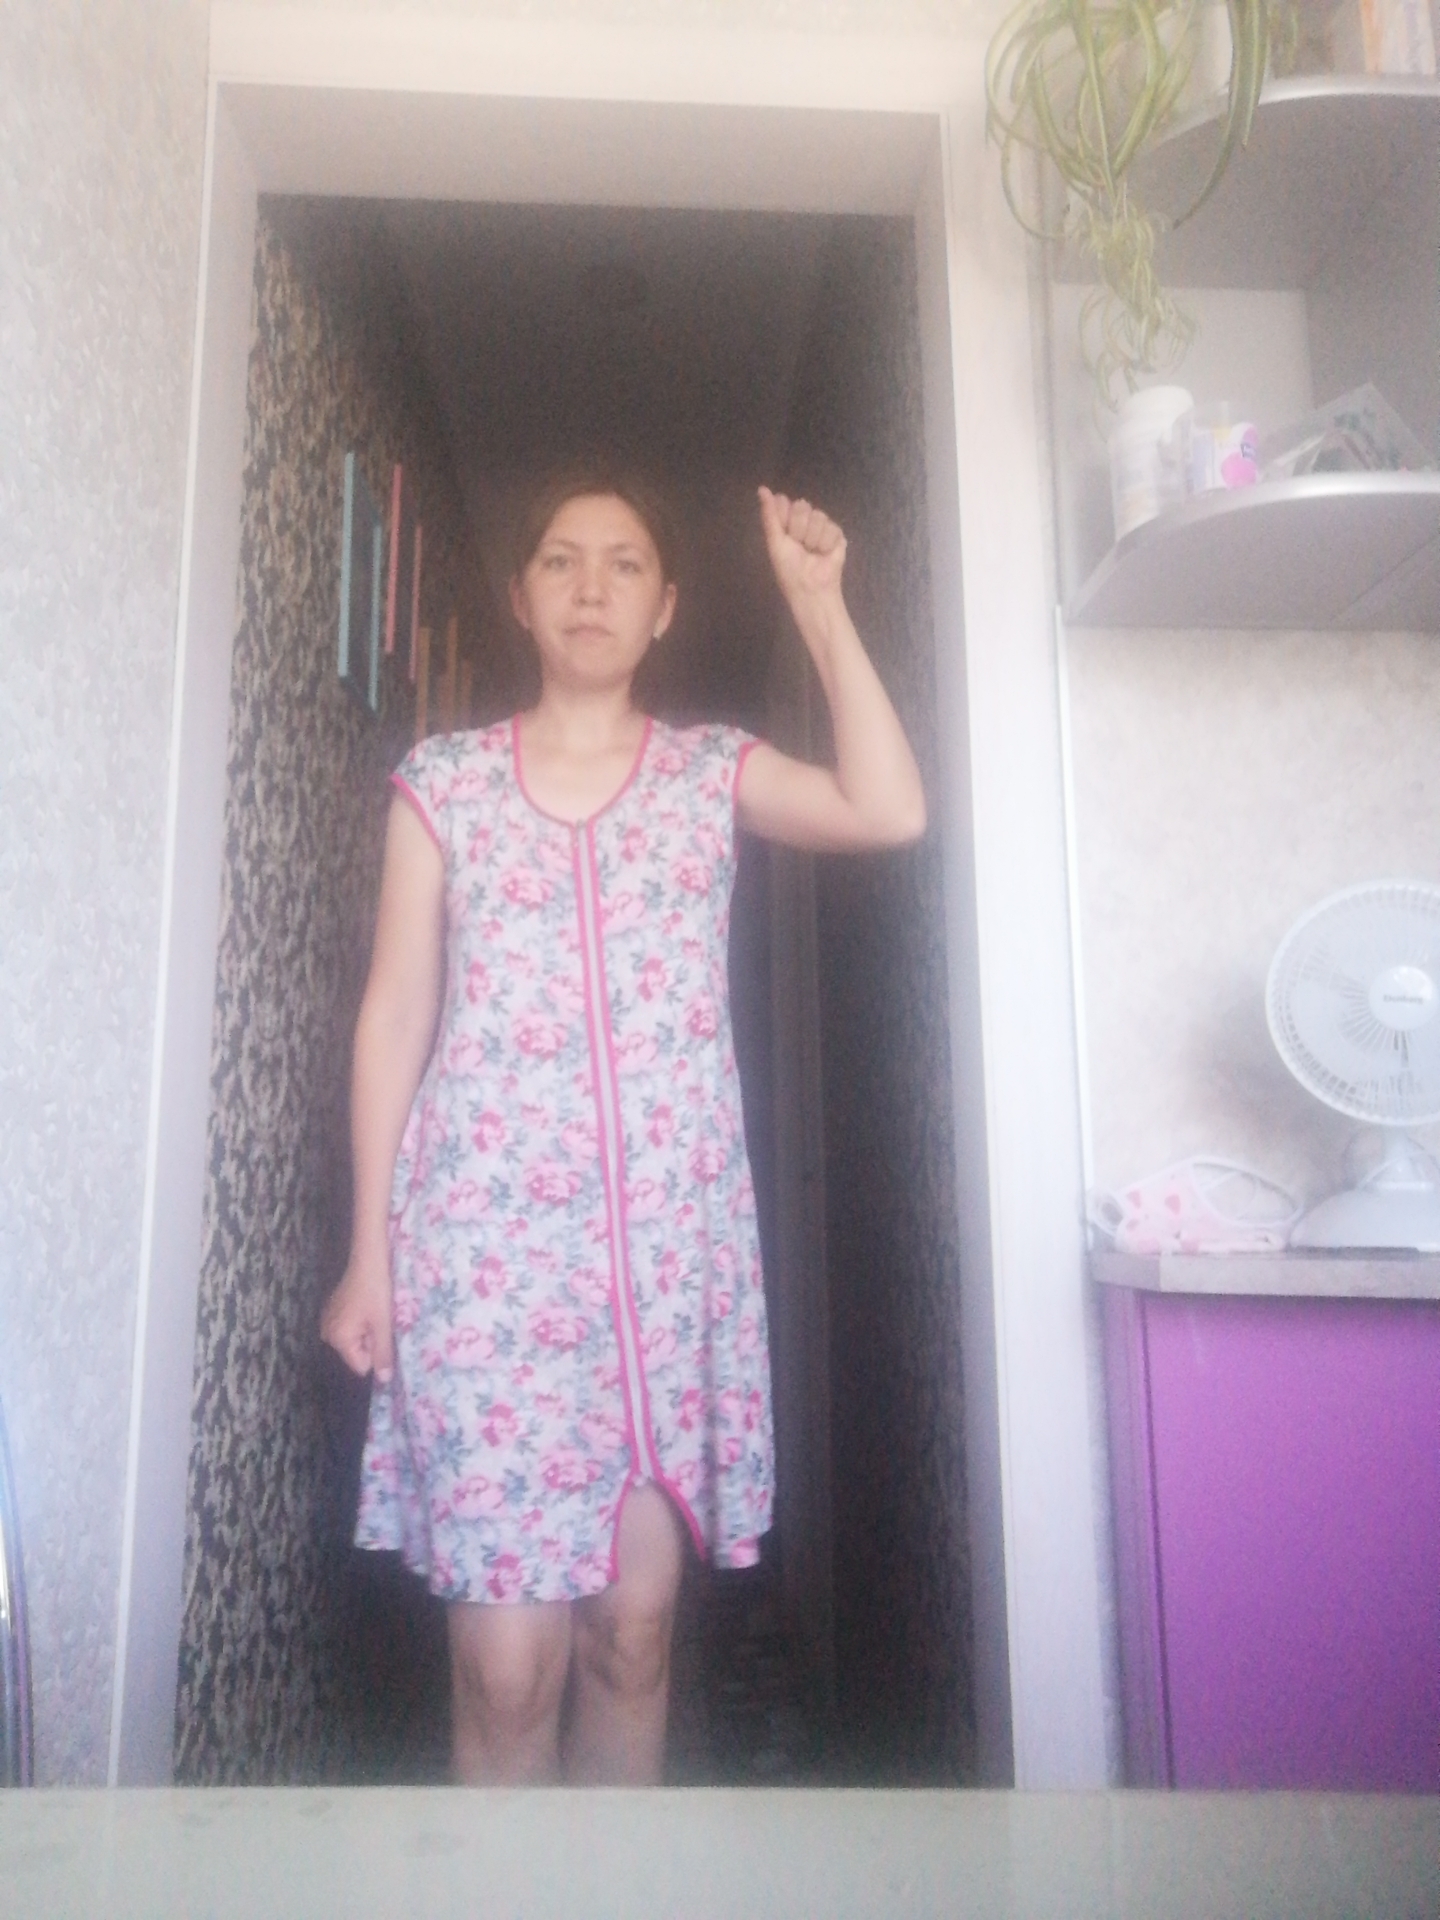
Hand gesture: fist